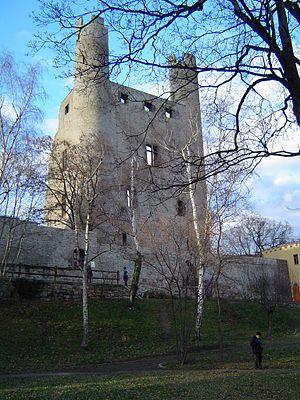
Château Hoher Schwarm